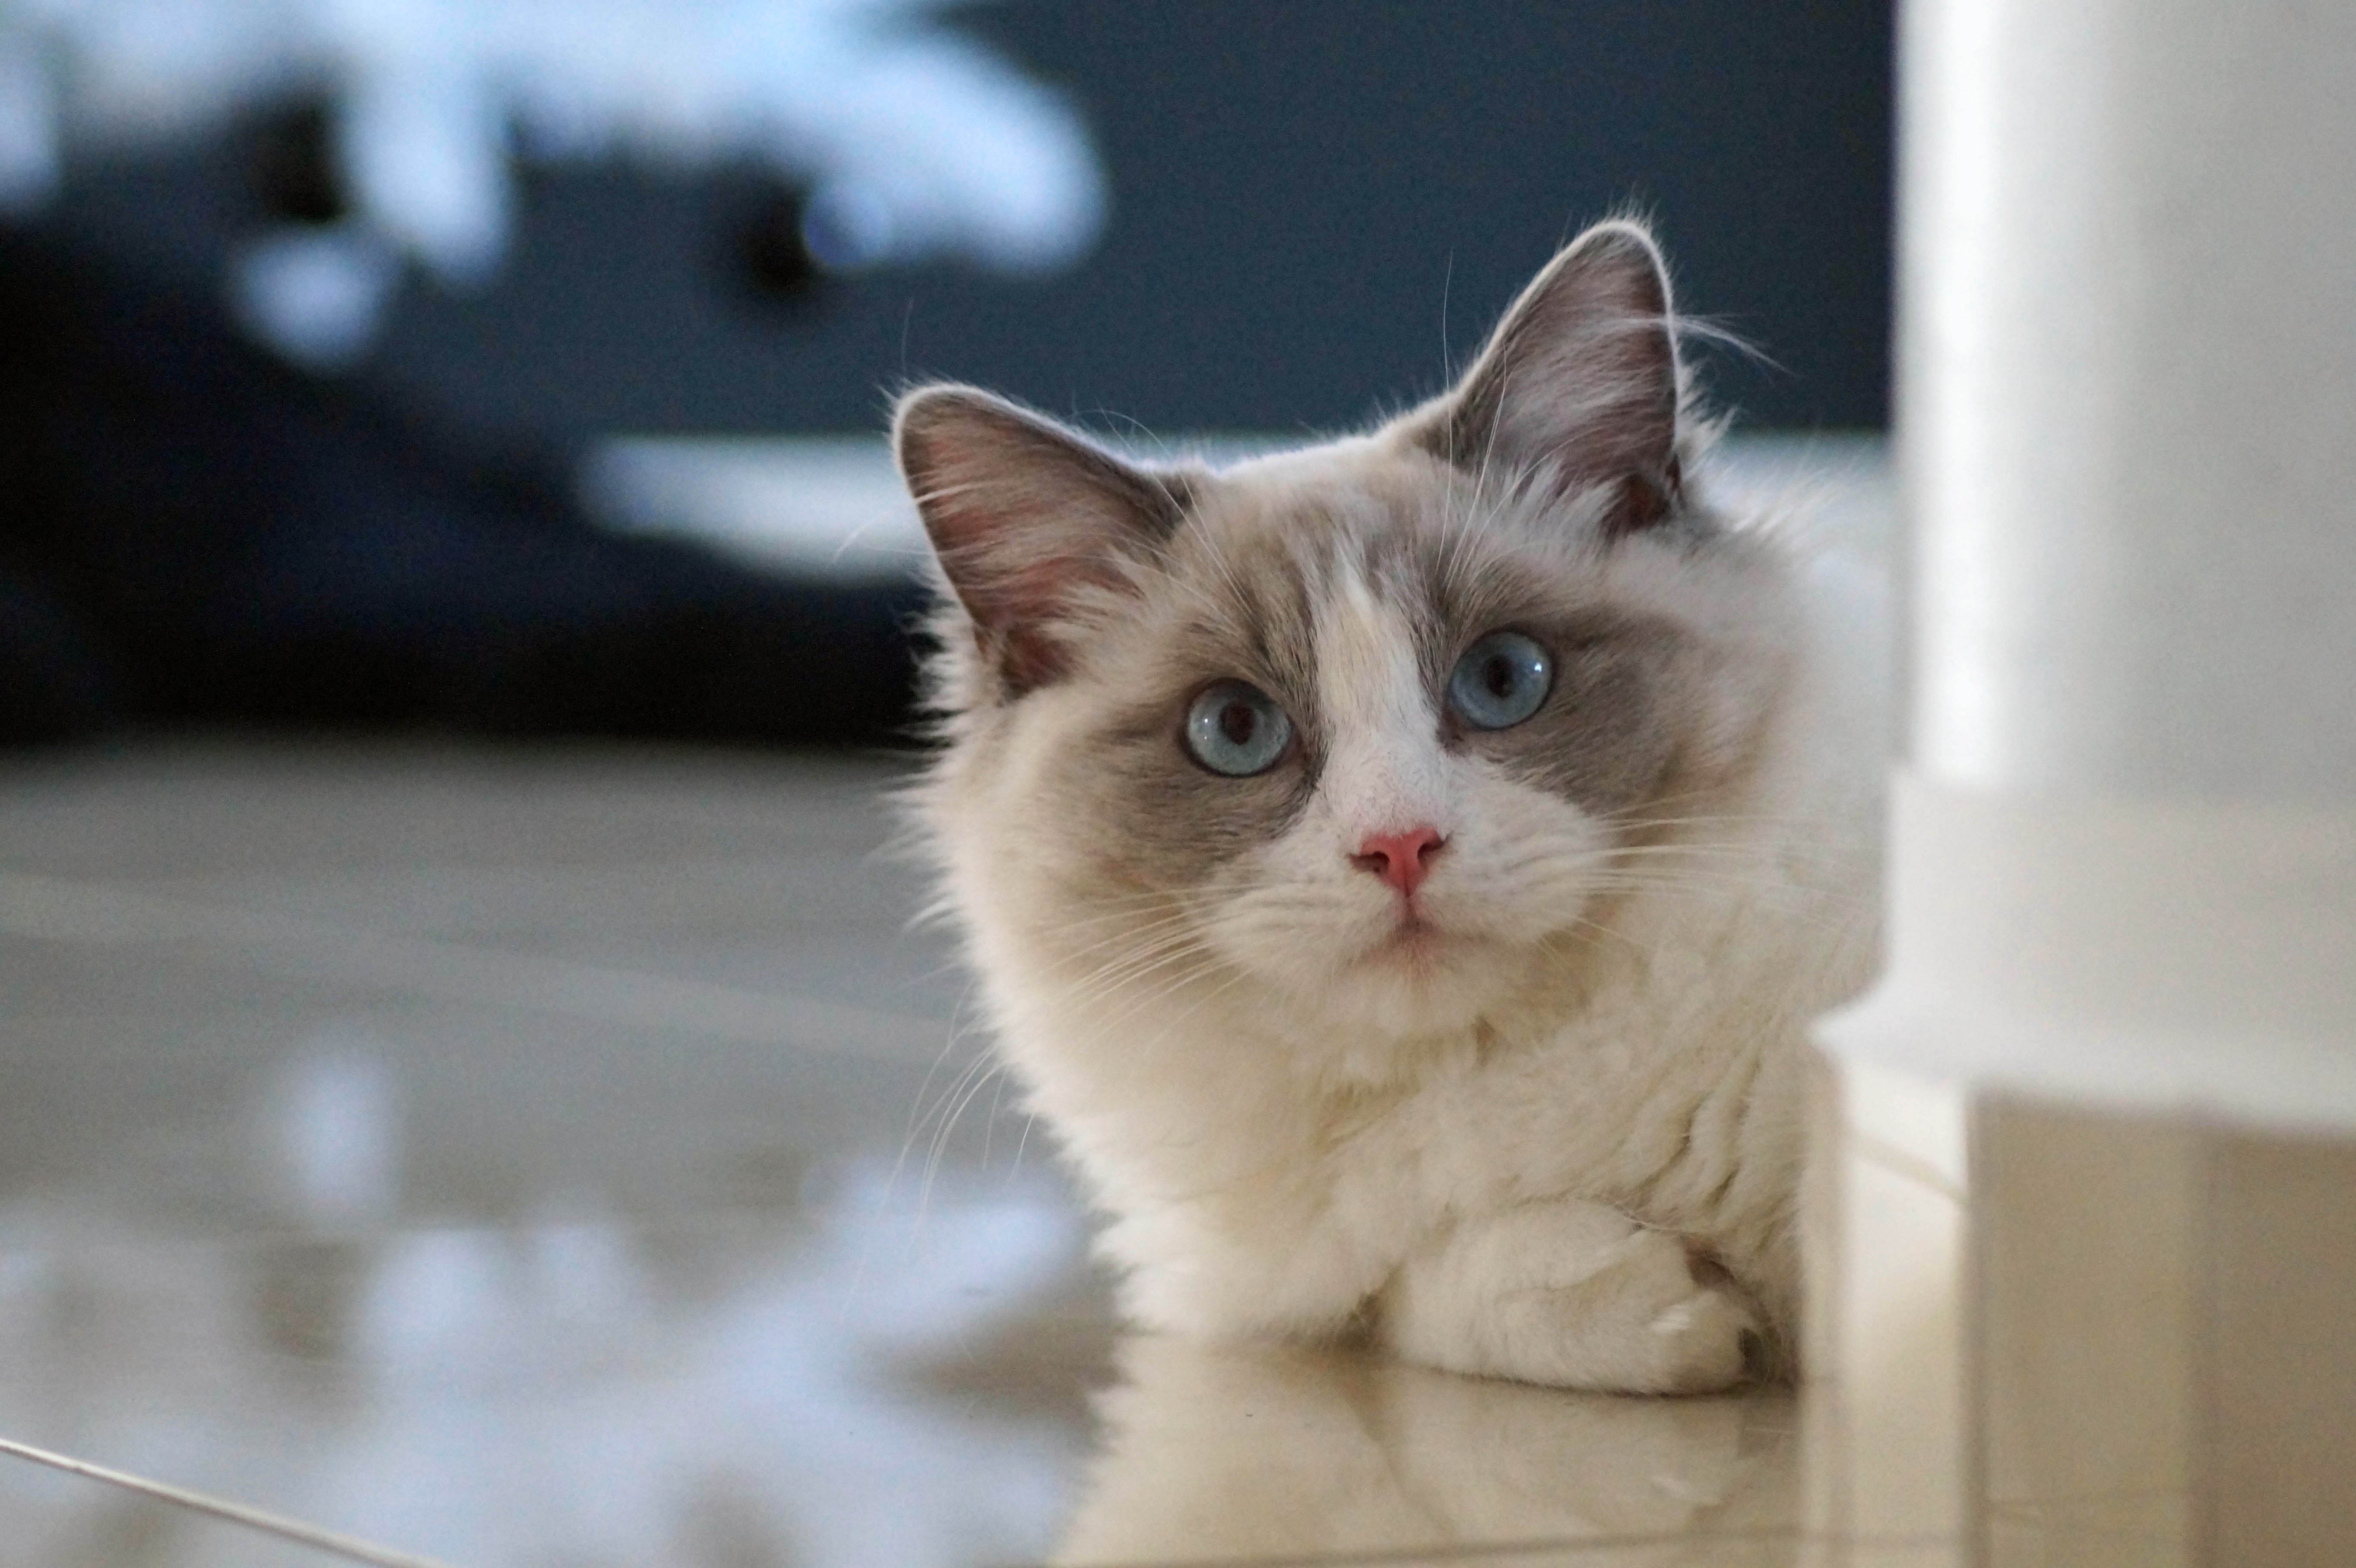
kitten, cat, mammal, whiskers, vertebrate, ragdoll, small to medium sized cats, cat like mammal, domestic short haired cat, domestic long haired cat